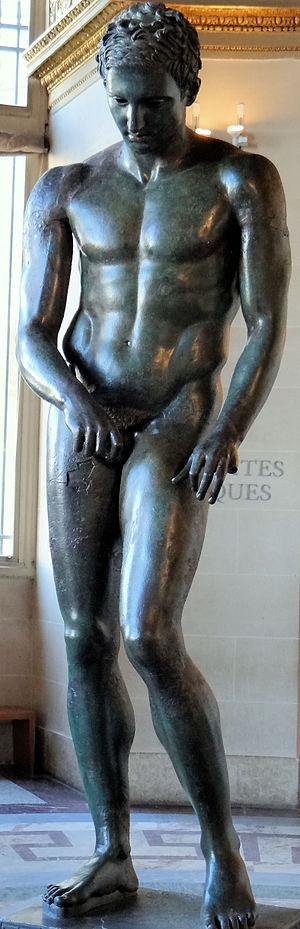
Apoxyomène de Croatie exposé au musée du Louvre
Apoxyomène est le nom générique donné dans la statuaire antique à la représentation d'un athlète en train de se nettoyer après l'effort, se raclant la peau à l'aide d'un strigile.
Dédale de Sicyone est un sculpteur de la Grèce antique.
L’Apoxyomène du Vatican est une copie romaine en marbre d'après Lysippe, découverte à Rome en 1849 et conservée au musée Pio-Clementino, Inv. 1185.